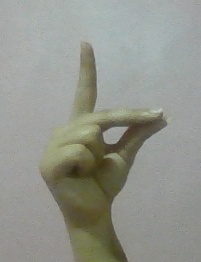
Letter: ta